New Encounter

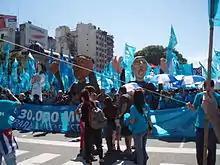
New Encounter supporters in the 2013 Day of Remembrance for Truth and Justice march in Buenos Aires.

At the time of the party's foundation, Argentine media covering it and Sabatella himself described it as a "progressive" group, modelling itself after the Uruguayan Broad Front.